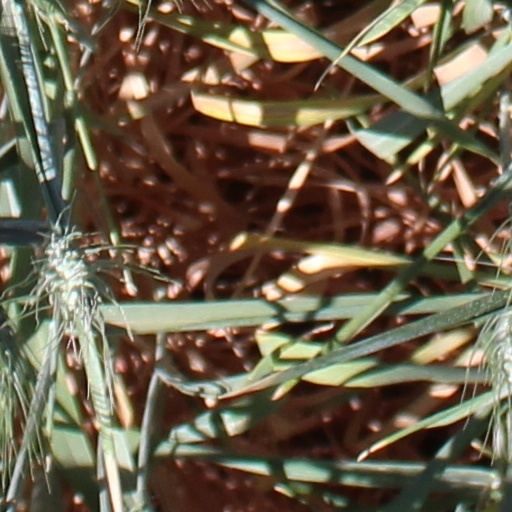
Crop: wheat